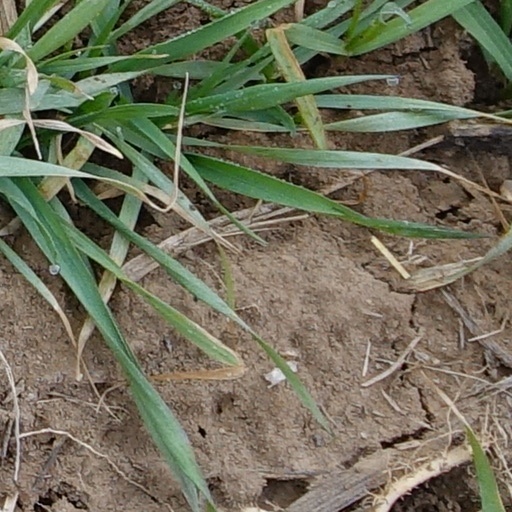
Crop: wheat